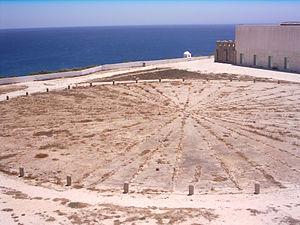
Une rose des vents est une figure indiquant les points cardinaux : nord, sud, est, ouest et les orientations intermédiaires, jusqu’à 32 directions. En fait, les roses initiales n’indiquaient pas quatre directions mais huit directions.